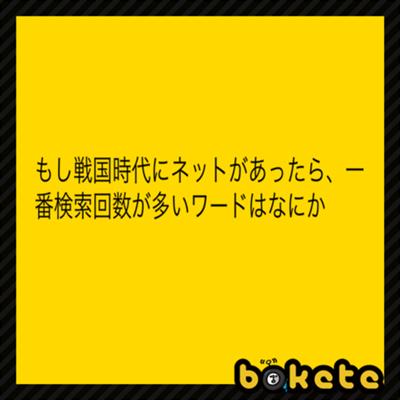
回答: 姫様 zip